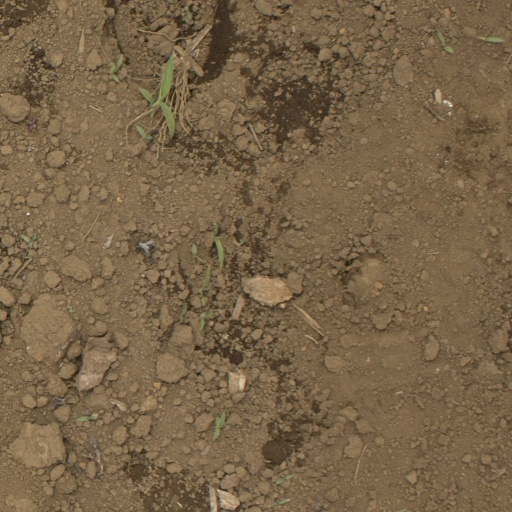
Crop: Jerusalem artichoke